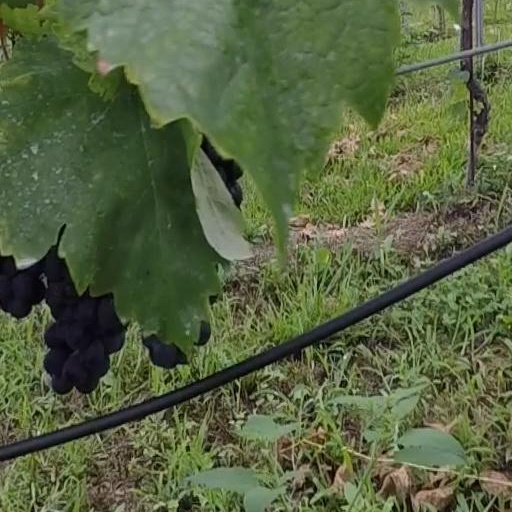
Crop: grape